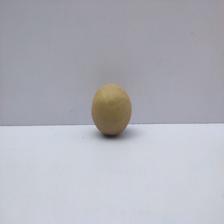
Size: Small